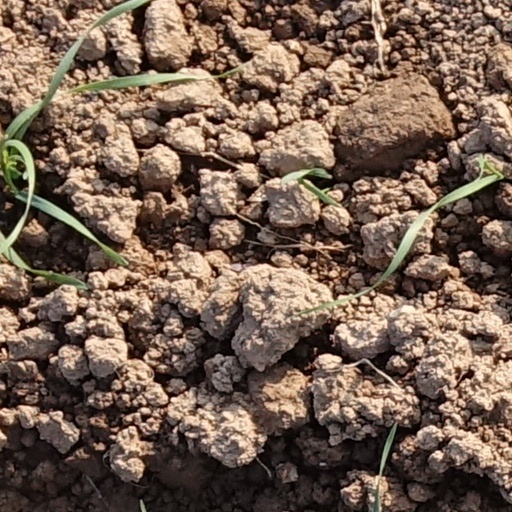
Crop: wheat